European dragon

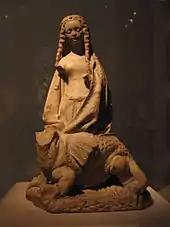
"Saint Margaret and the Dragon", alabaster with traces of gilding, Toulouse, "ca" 1475 (Metropolitan Museum of Art)

Iberian dragons are almost always evil, such as the Cuélebre, or Cuelebre, a giant winged serpent in the mythology of Asturias and Cantabria in the north of Spain. It usually lives in a cave, guards treasures and keeps nymph-like beings called "xanas" or "anjanas" as prisoners.